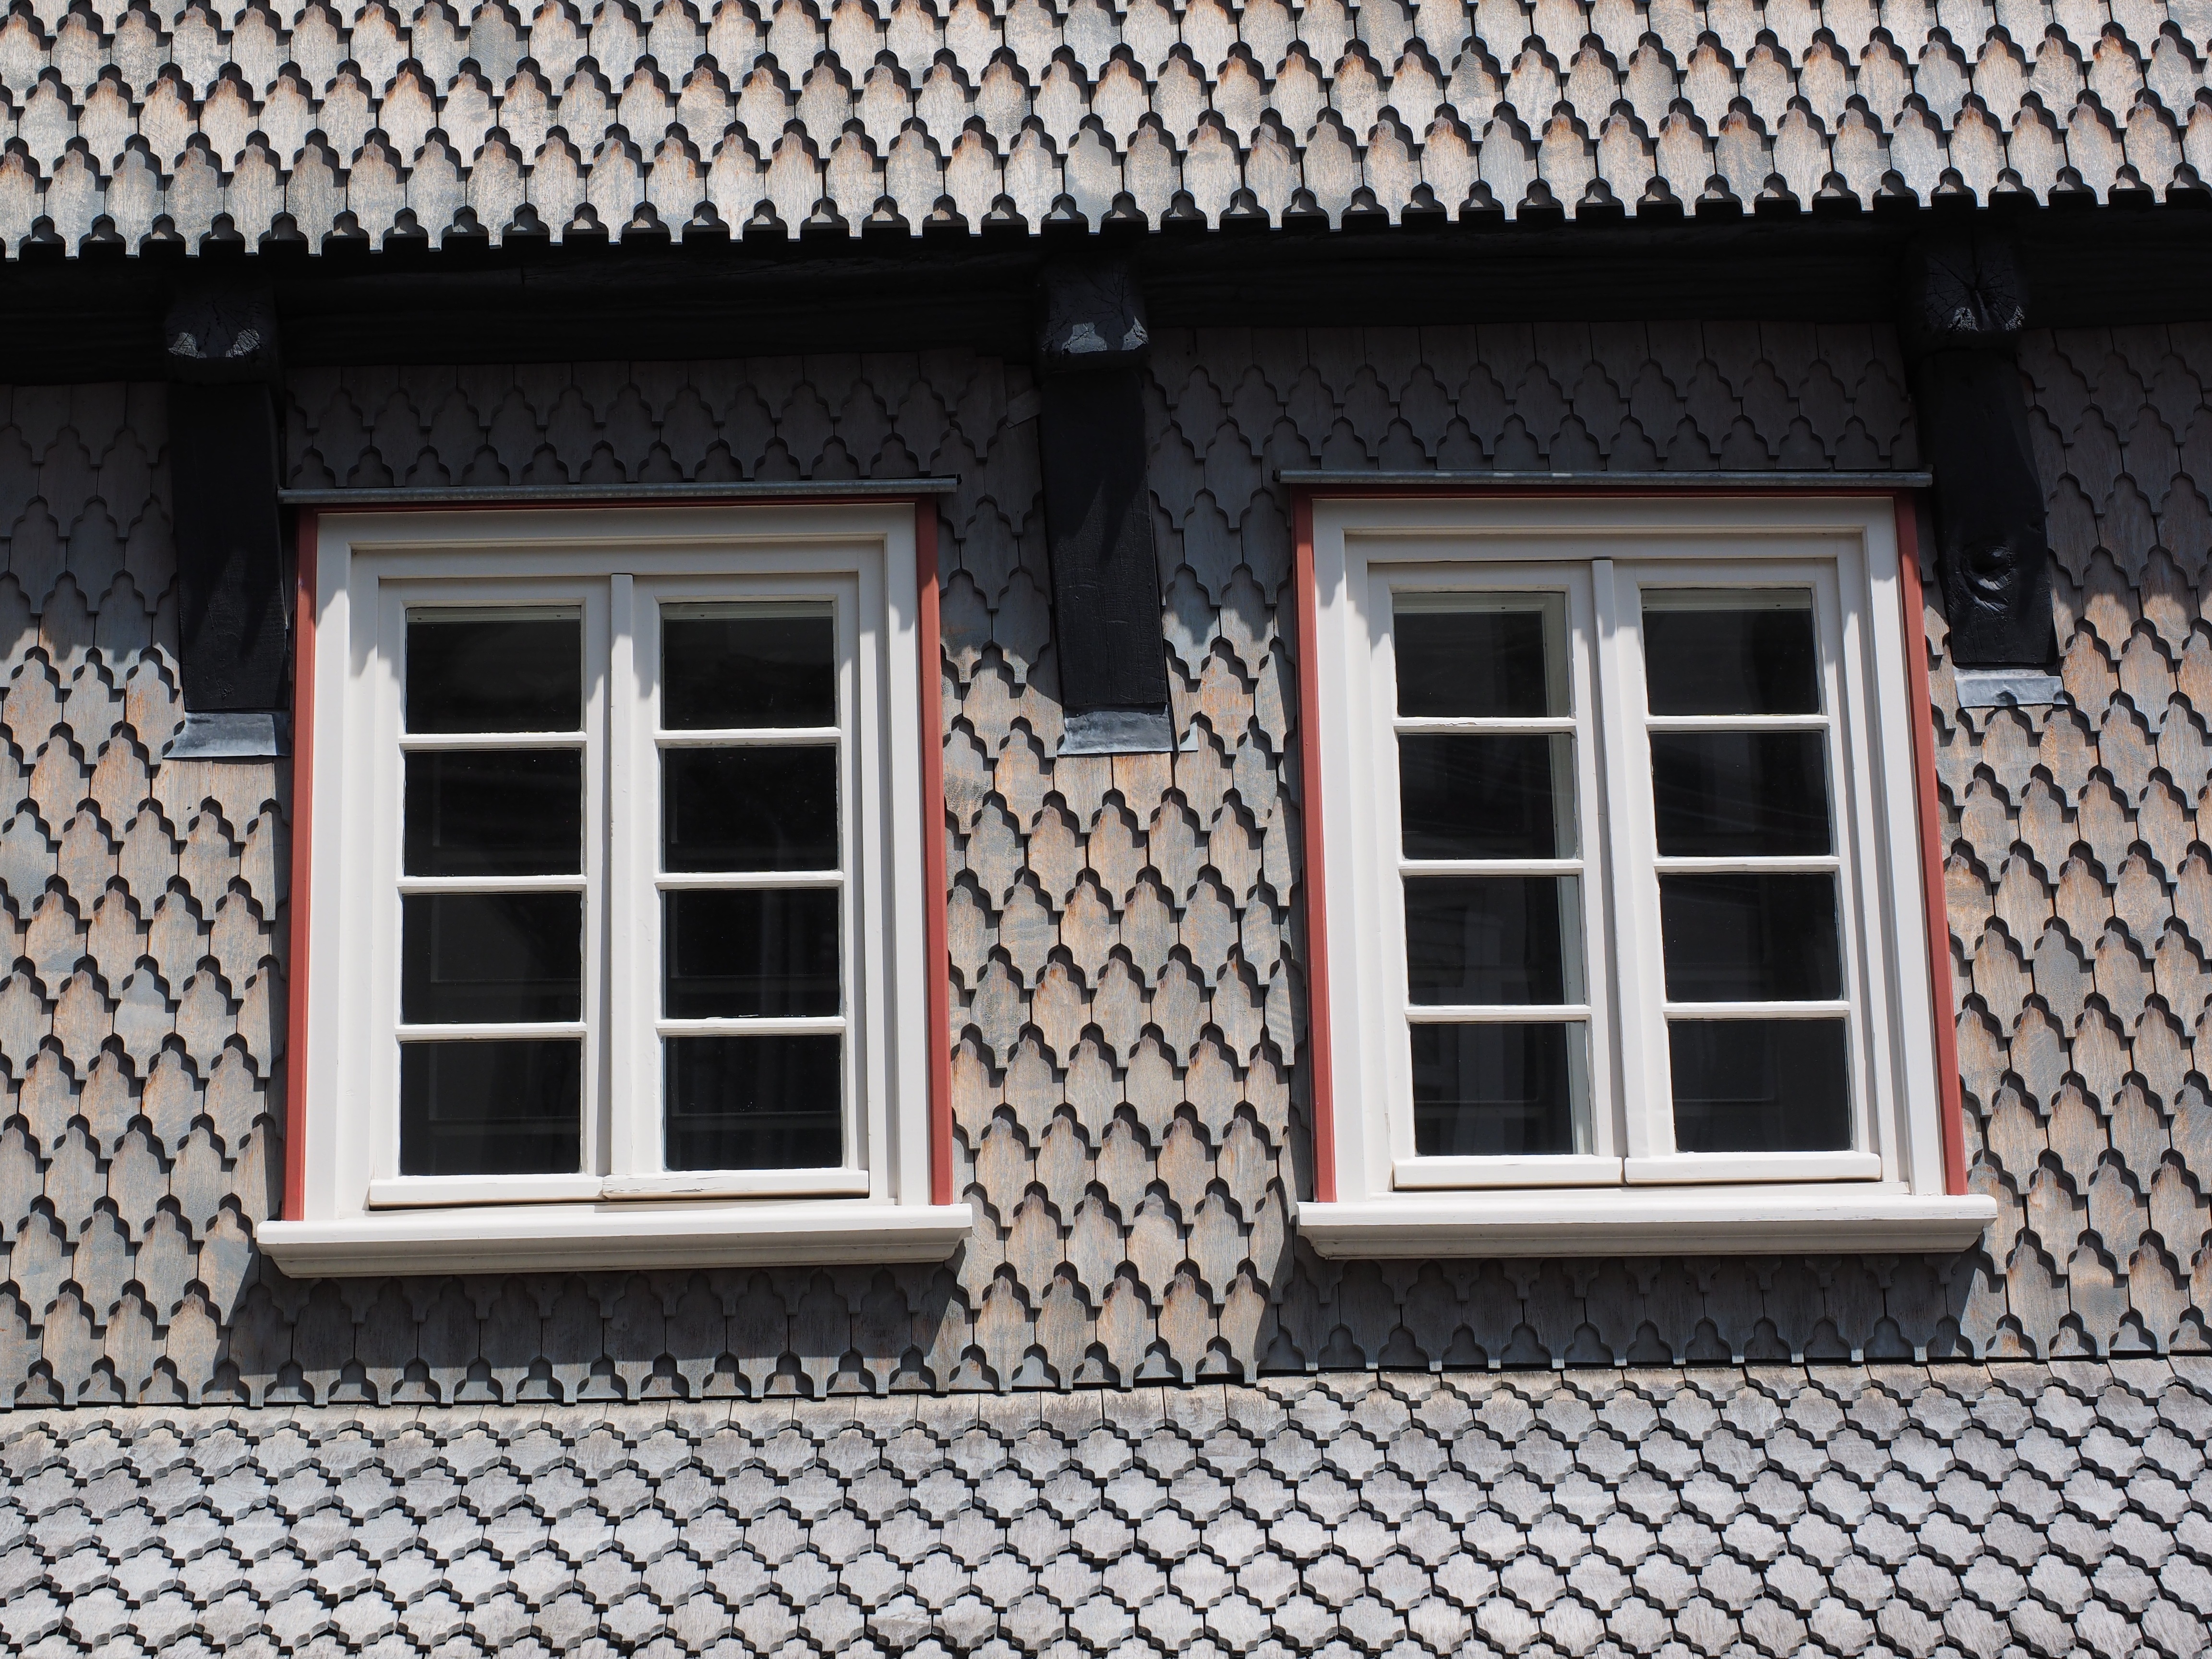
wood, house, window, roof, home, porch, vacation, cottage, facade, property, door, shingle, siding, wood shingles, housewife, facade cladding, outdoor structure, sash window, fa ade tile, wall formwork